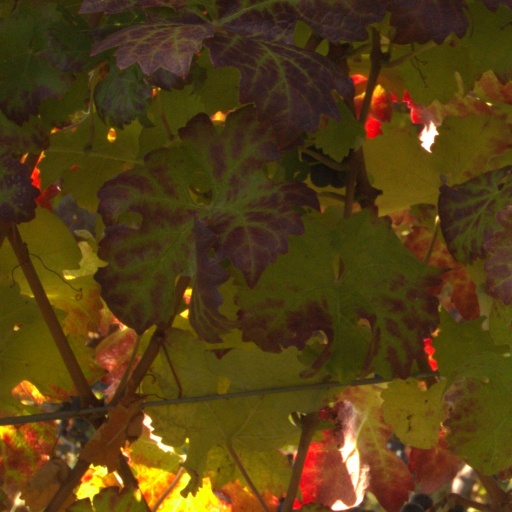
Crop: grape